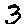
Label: 3